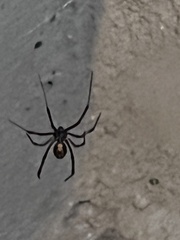
Species: Lactrodectus_hesperus